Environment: real
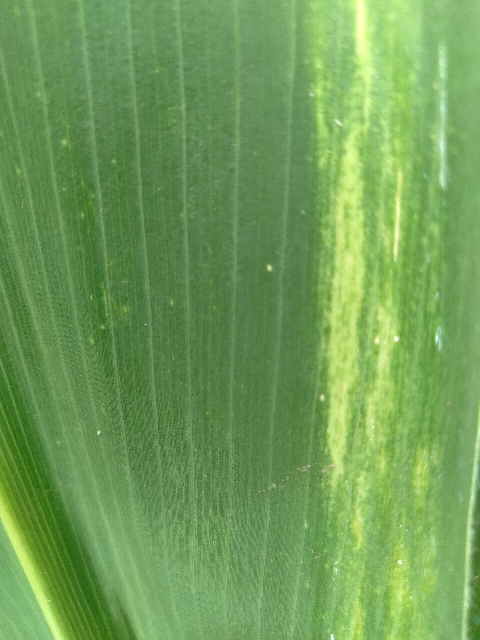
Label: lethal_necrosis